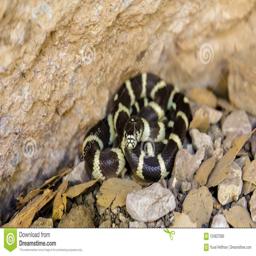
Animal: snakes